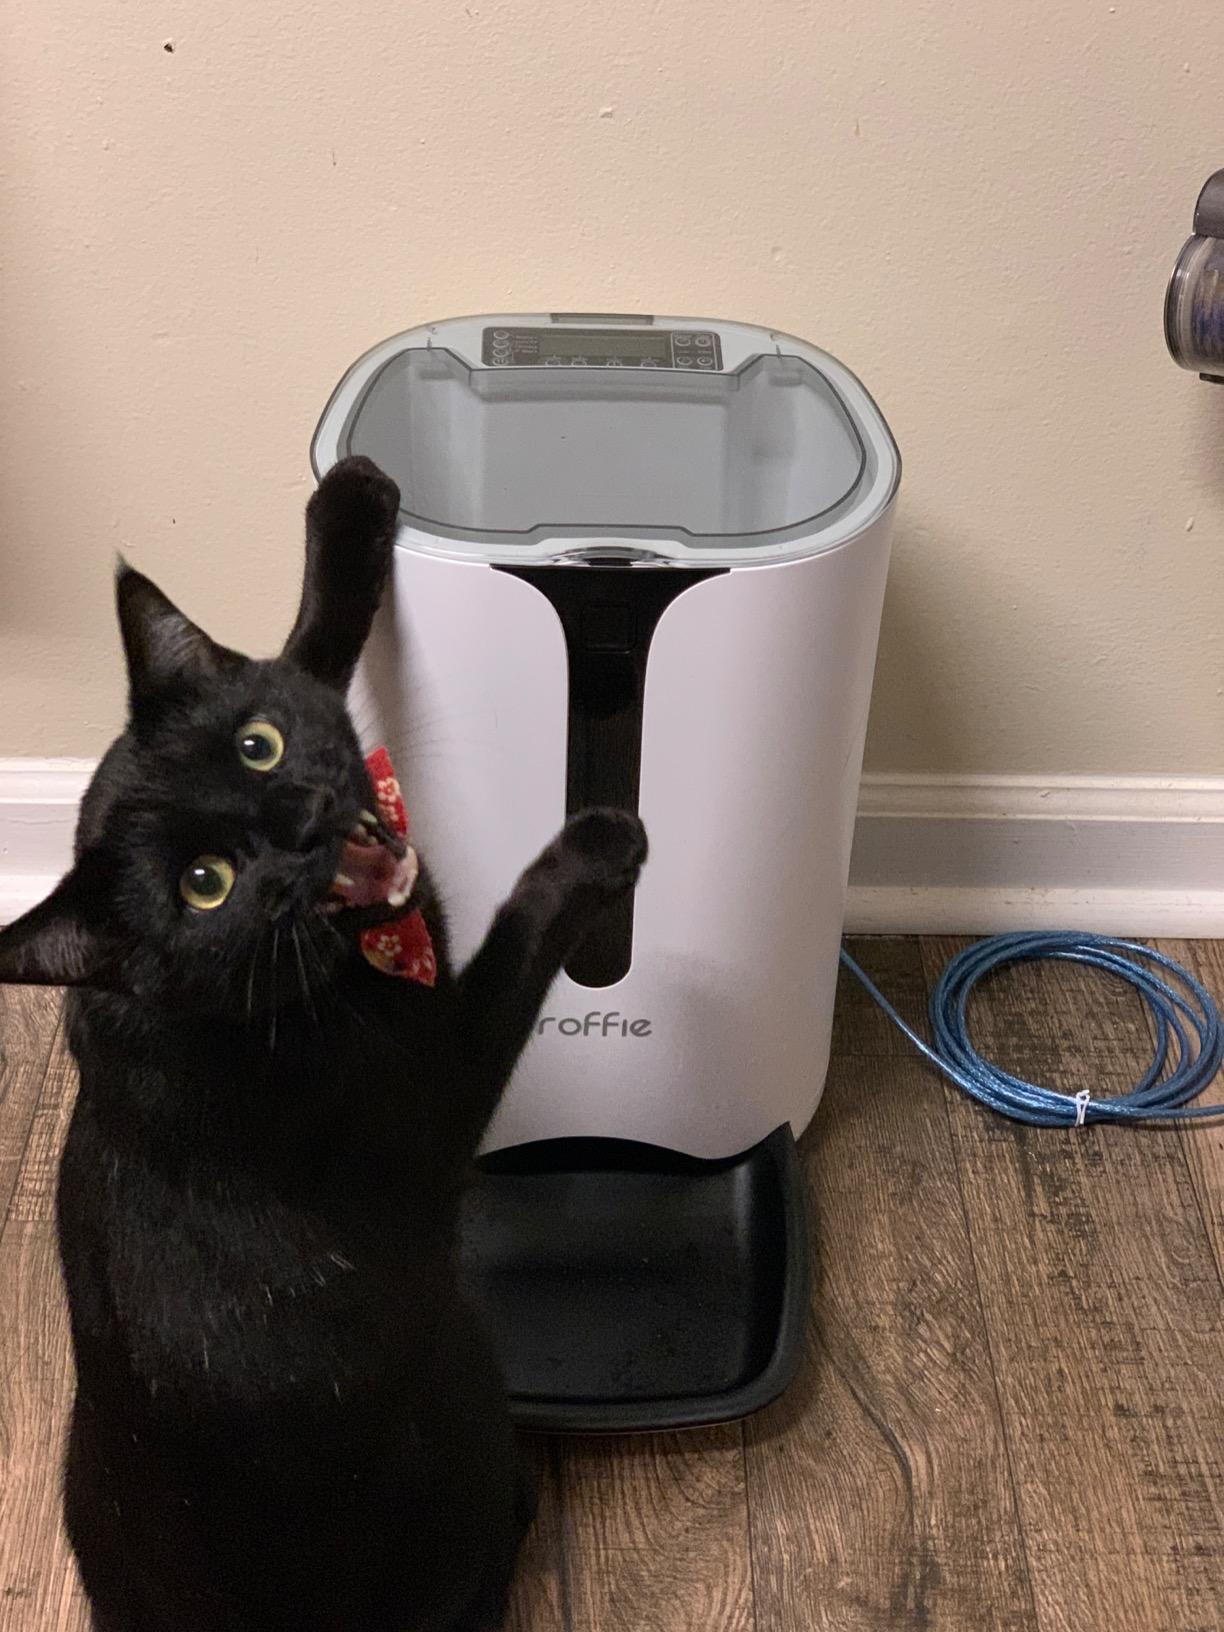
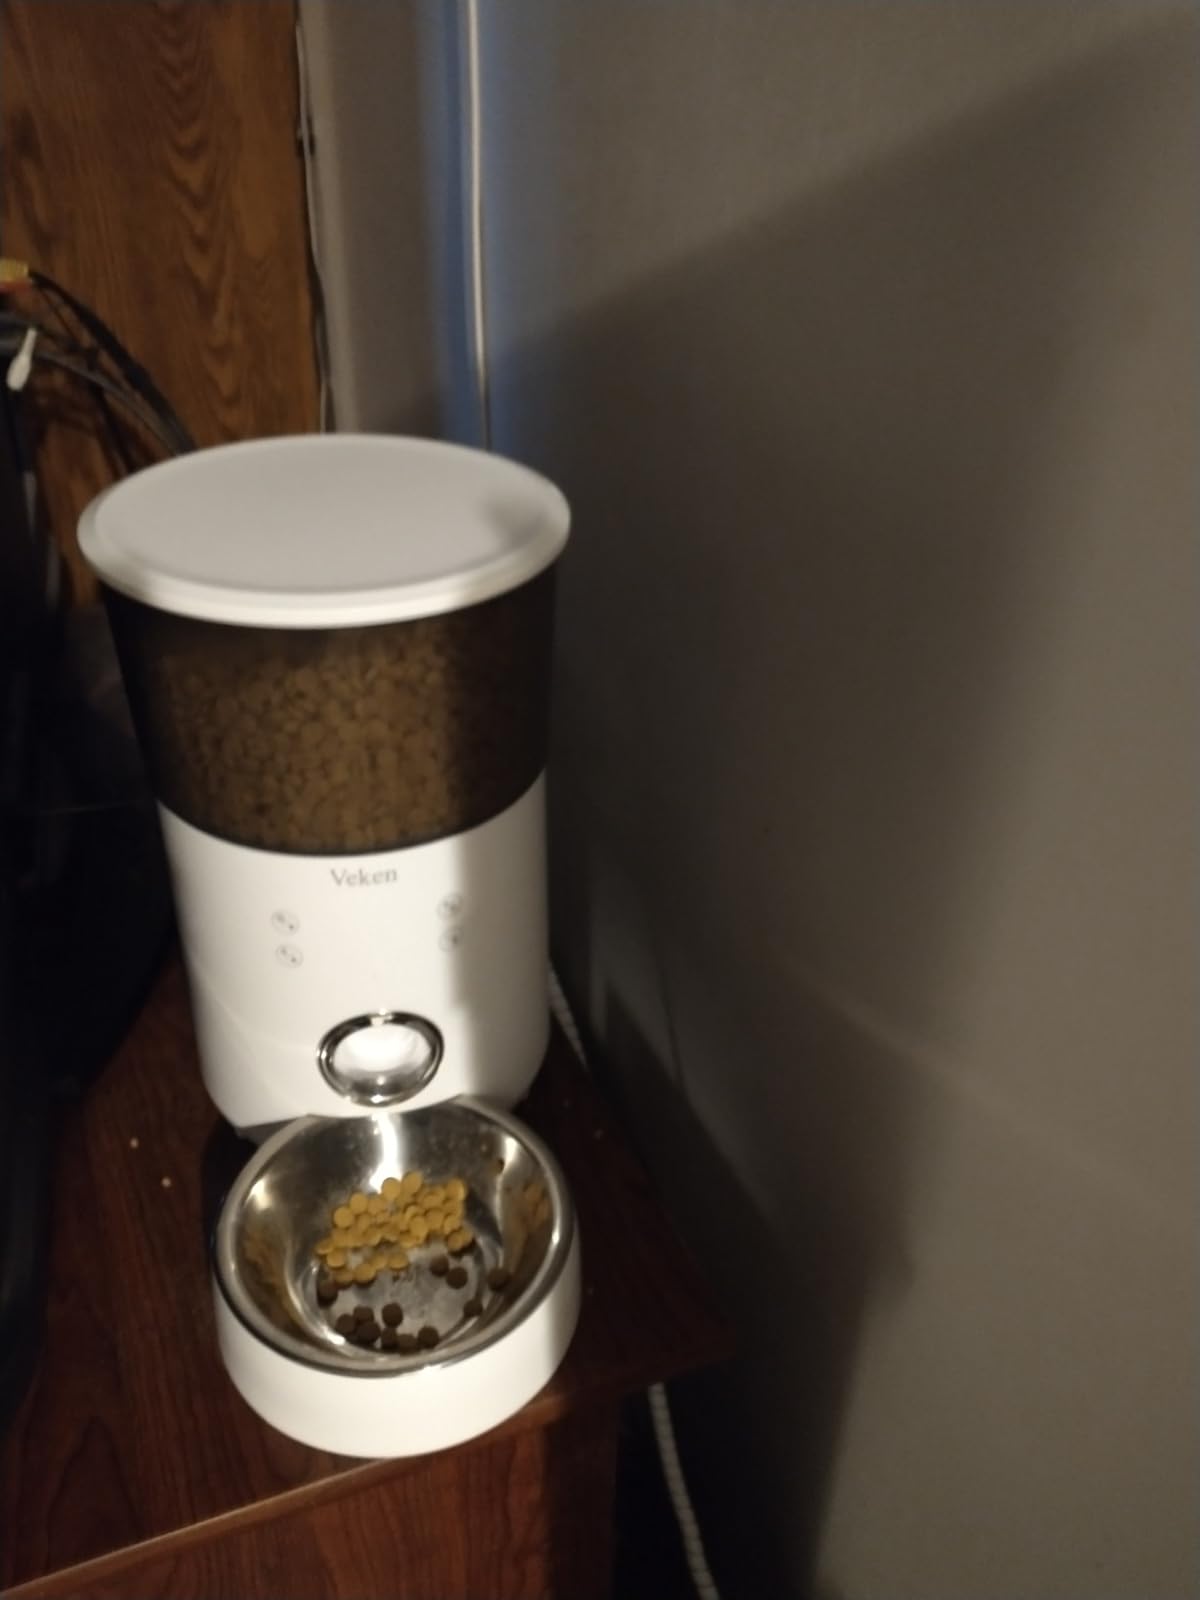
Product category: items_feeder
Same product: no